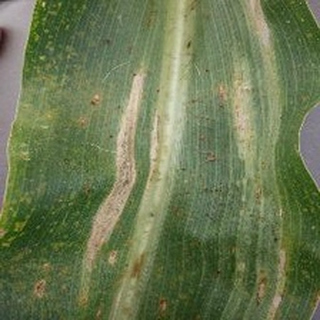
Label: corn_northern_leaf_blight